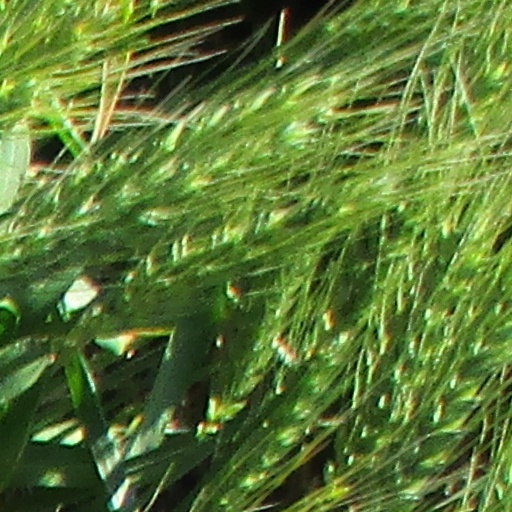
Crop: wheat